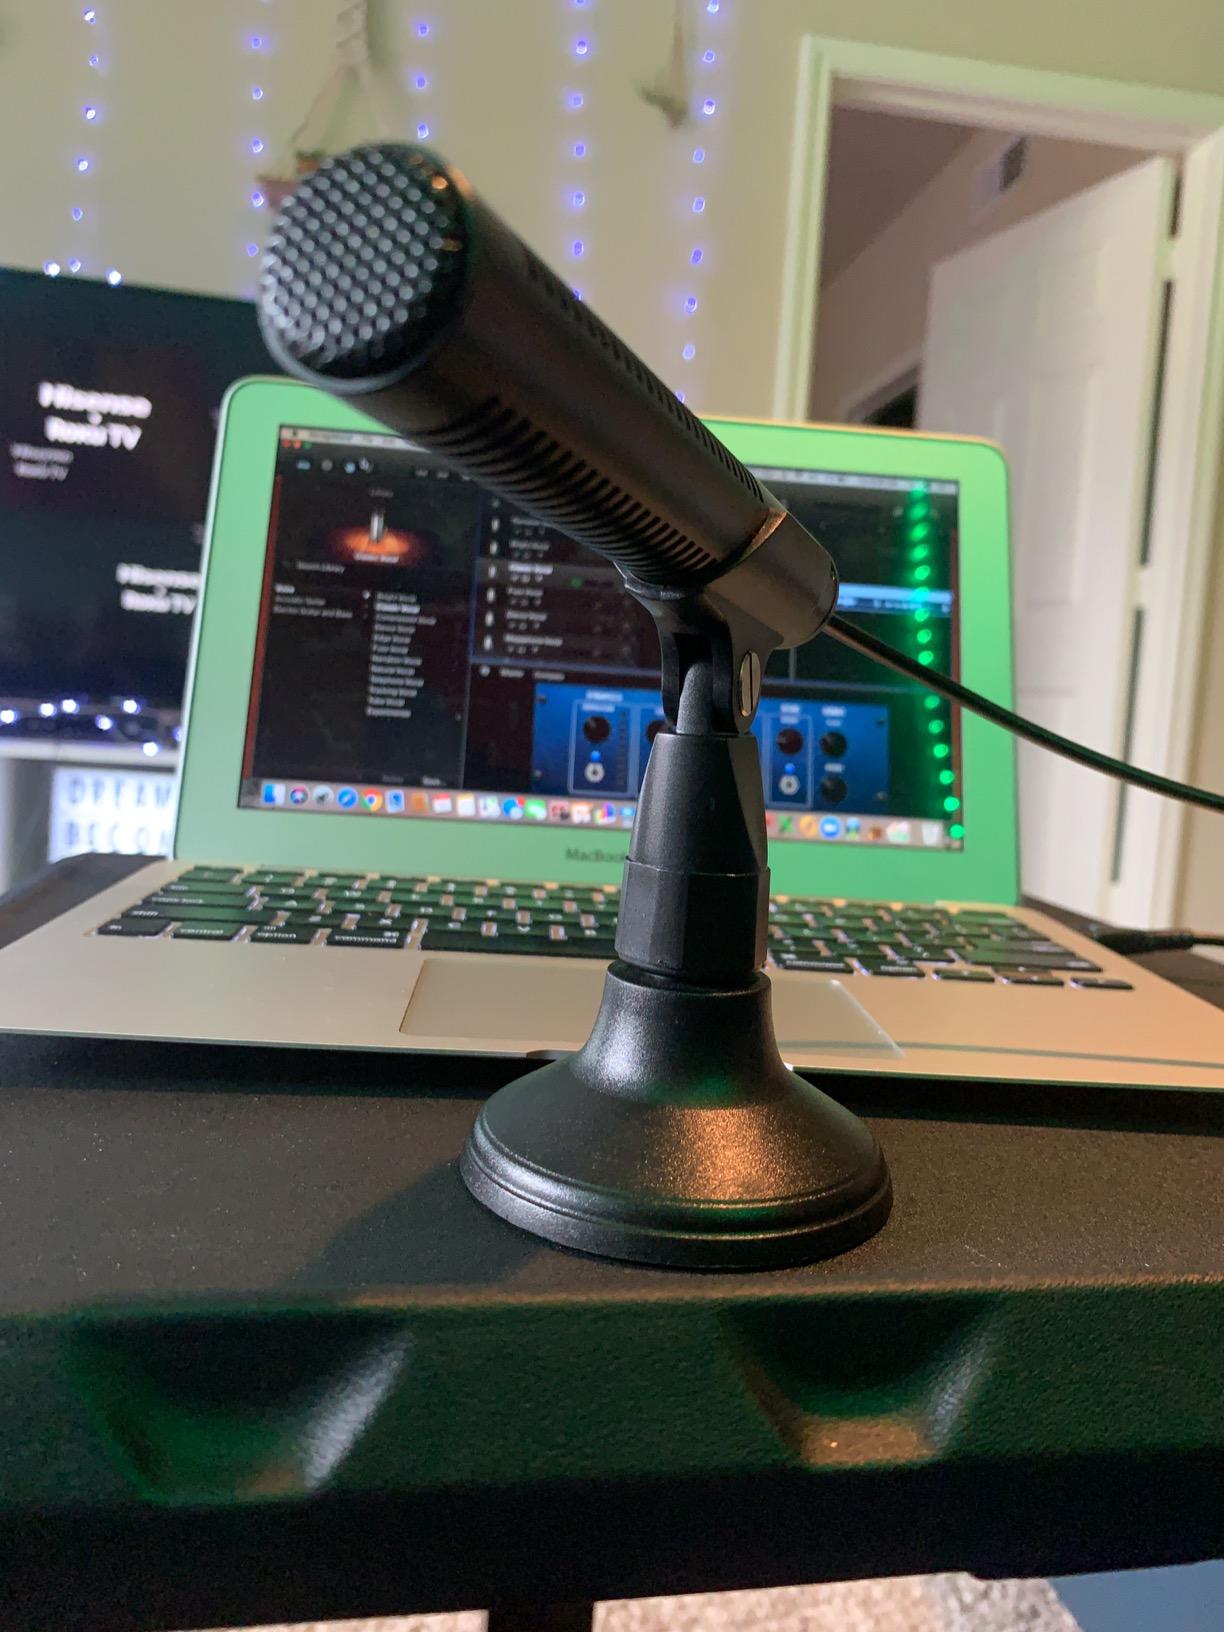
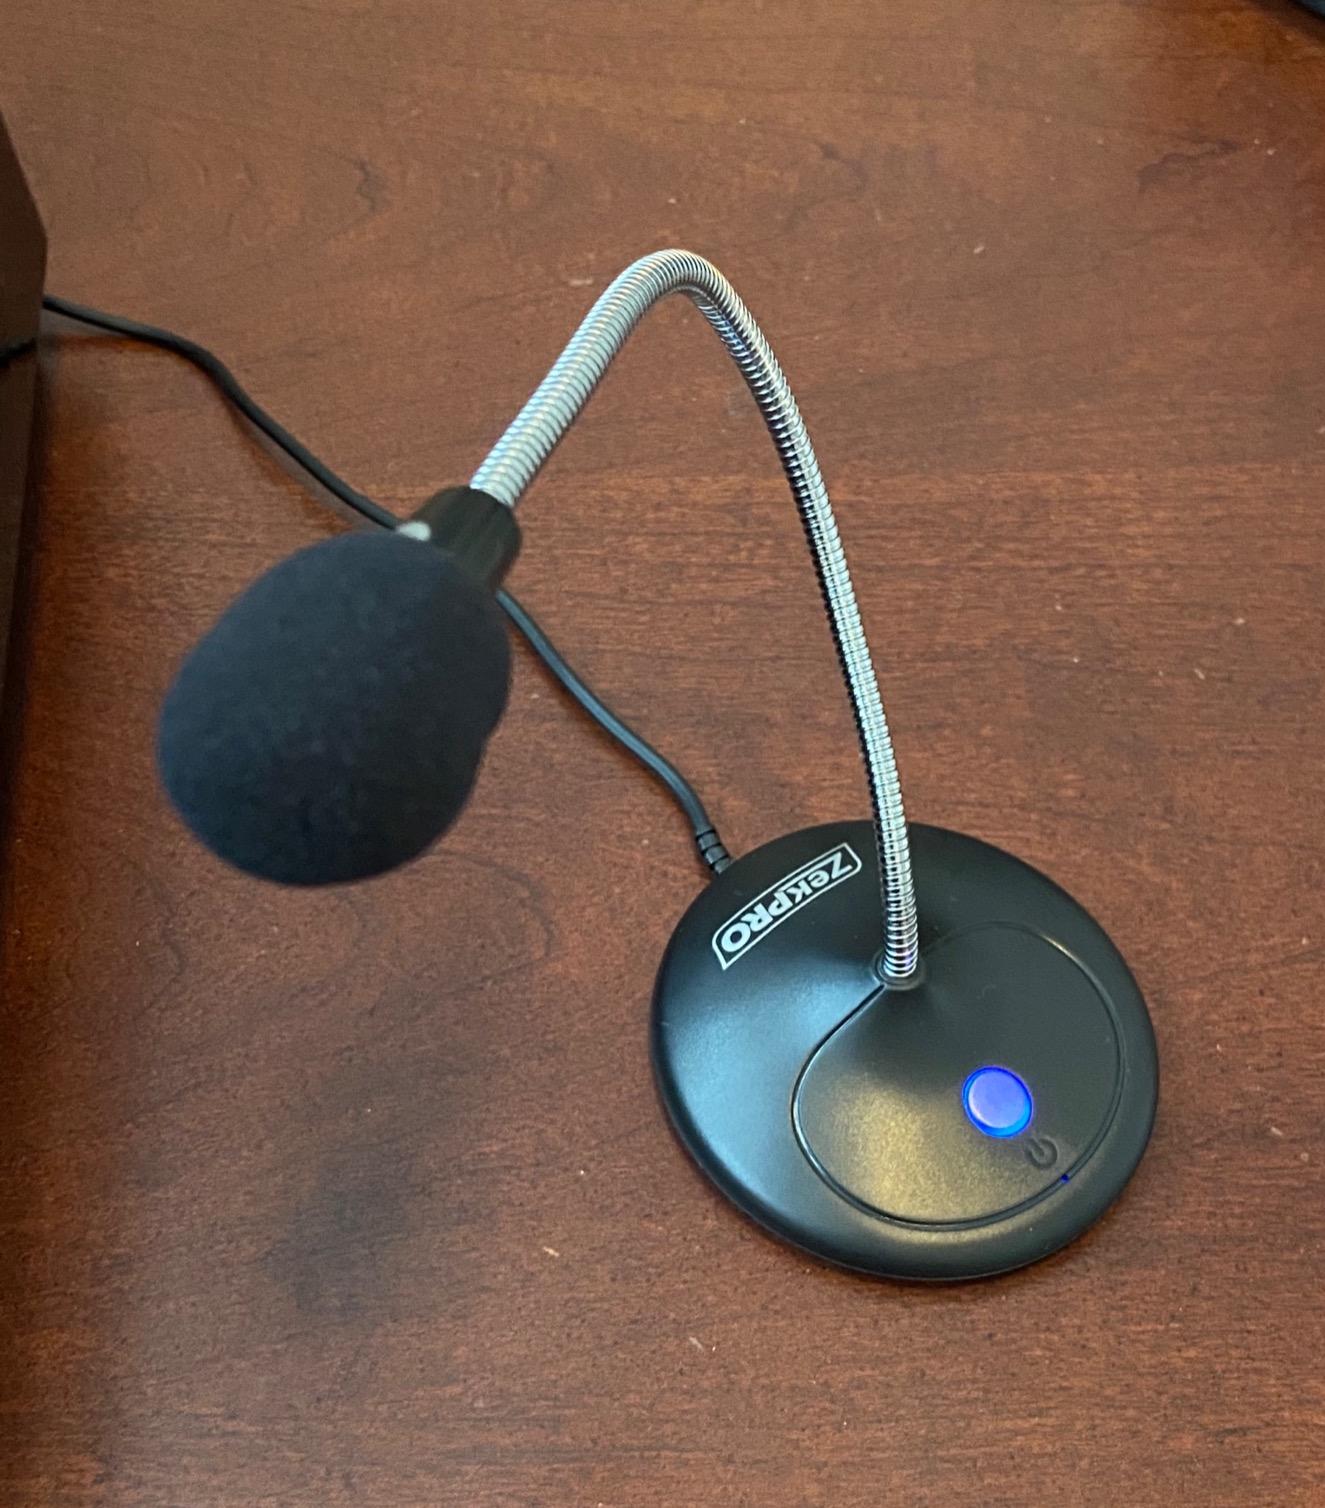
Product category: microphone
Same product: no